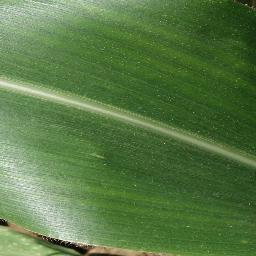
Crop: corn
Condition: (maize)_healthy